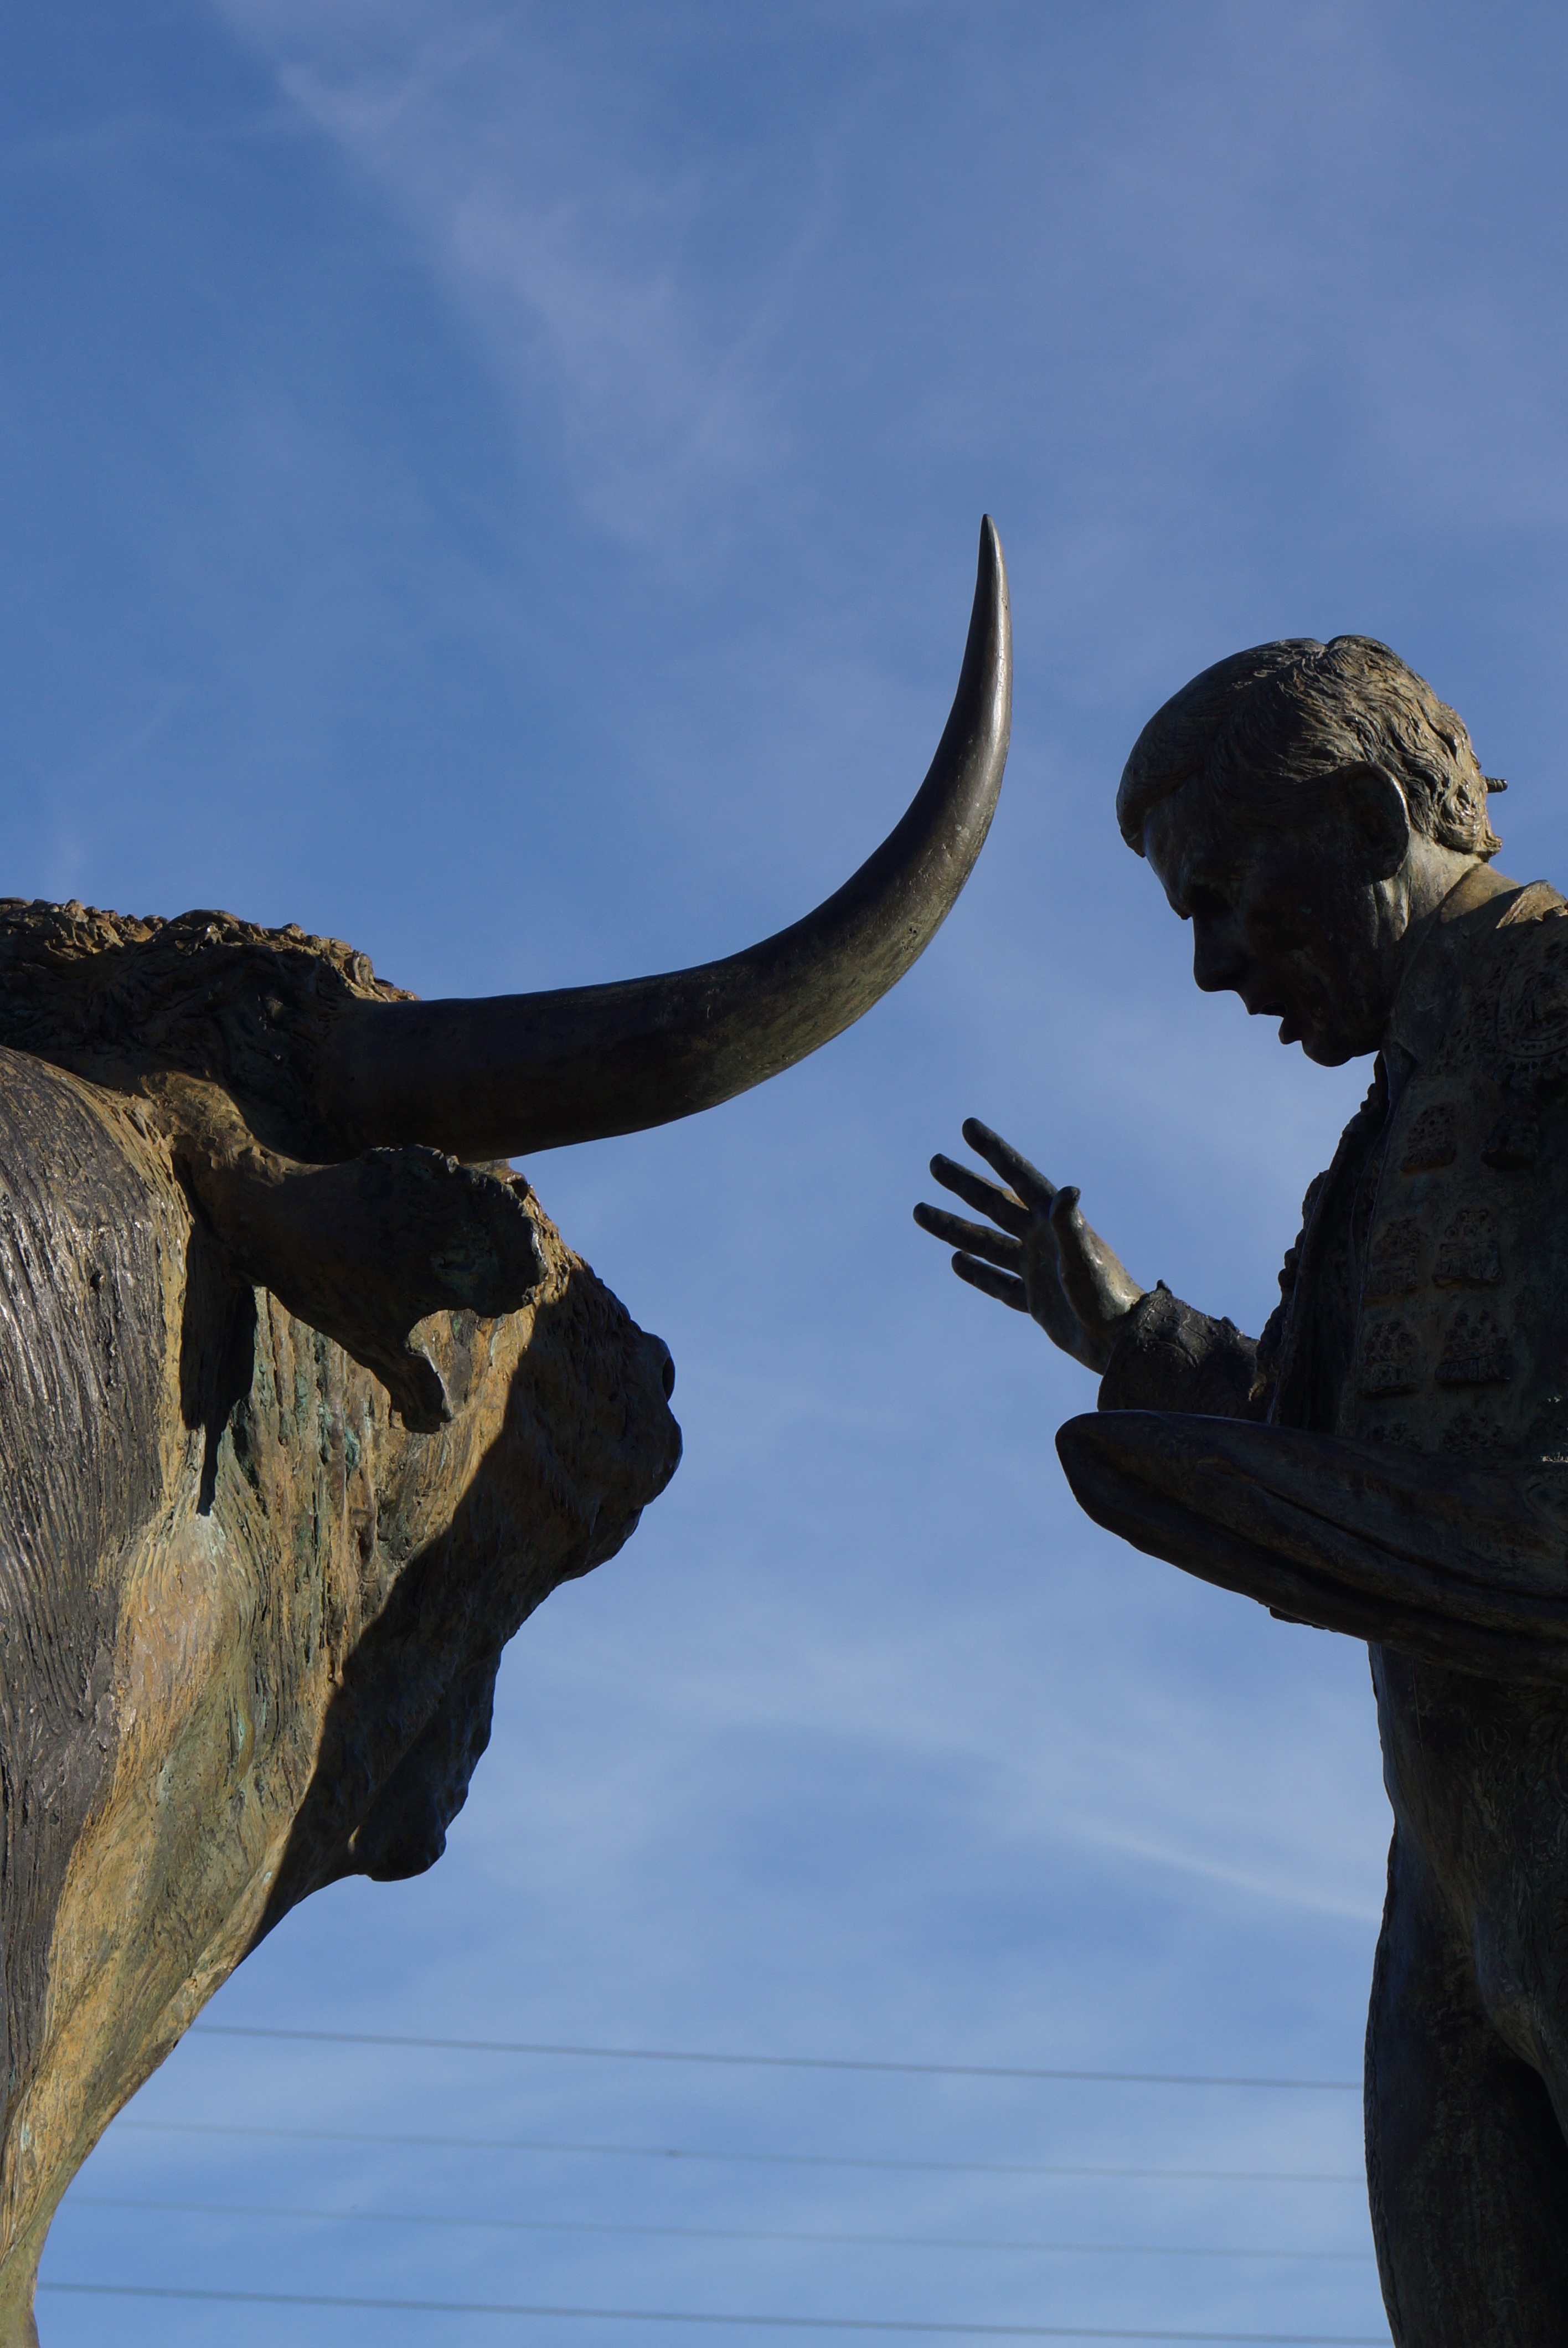
man, rock, sky, monument, france, statue, reflection, blue, black, bull, sculpture, art, bullfight, against day, vic fezensac